Health effects of electronic cigarettes

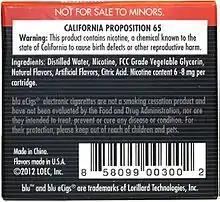
The ingredients in an e-cigarette cartridge: Distilled water, Nicotine, FCC Grade Vegetable Glycerin, Natural Flavors, Artificial Flavors, Citric Acid. Nicotine content 6-8 mg per cartridge.

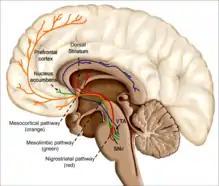
The reinforcing effects of drugs of abuse, such as nicotine, is associated with its ability to excite the mesolimbic and dopaminergic systems. "How do e-cigarettes affect the brain"? The nicotine in e-liquids readily absorbs into the bloodstream when a person uses an e-cigarette. Upon entering the blood, nicotine stimulates the adrenal glands to release the hormone epinephrine (adrenaline). Epinephrine stimulates the central nervous system and increases blood pressure, breathing, and heart rate. As with most addictive substances, nicotine increases levels of a chemical messenger in the brain called "dopamine", which affects parts of the brain that control reward (pleasure from natural behaviors such as eating). These feelings motivate some people to use nicotine again and again, despite possible risks to their health and well-being.

The primary base ingredients of e-liquids are propylene glycol and glycerin. About 20% to 27% of propylene glycol and glycerin-based liquid particles are inhaled. A 2016 study reported that 6% of nicotine, 8% of propylene glycol, and 16% of glycerin was exhaled. As of 2014 the long-term effects of inhaled propylene glycol and glycerin were unknown. Exposure to propylene glycol may cause eye and respiratory tract irritation. Heated and aerosolized propylene glycol can turn into propylene oxide, which the International Agency for Research on Cancer (IARC) labels a possible human carcinogen. A 2014 review concluded that the risk from propylene glycol and glycerin inhalation is probably low, although they have not been demonstrated to be safe. A 2013 German Cancer Center report stated that long-term indoor inhalation of propylene glycol could increase childhood asthma risks. As of 2014, some companies replaced propylene glycol with water and glycerin. A 2019 study reported that inhaled glycerin could cause lipoid pneumonia. A 2017 review concluded that propylene glycol and glycerin increased the amount of hydrogen peroxide.